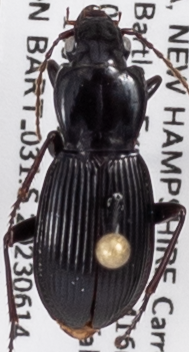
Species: Pterostichus tristis
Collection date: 2023-06-14
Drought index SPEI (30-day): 0.8
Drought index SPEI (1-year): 0.39
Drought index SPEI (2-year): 0.1